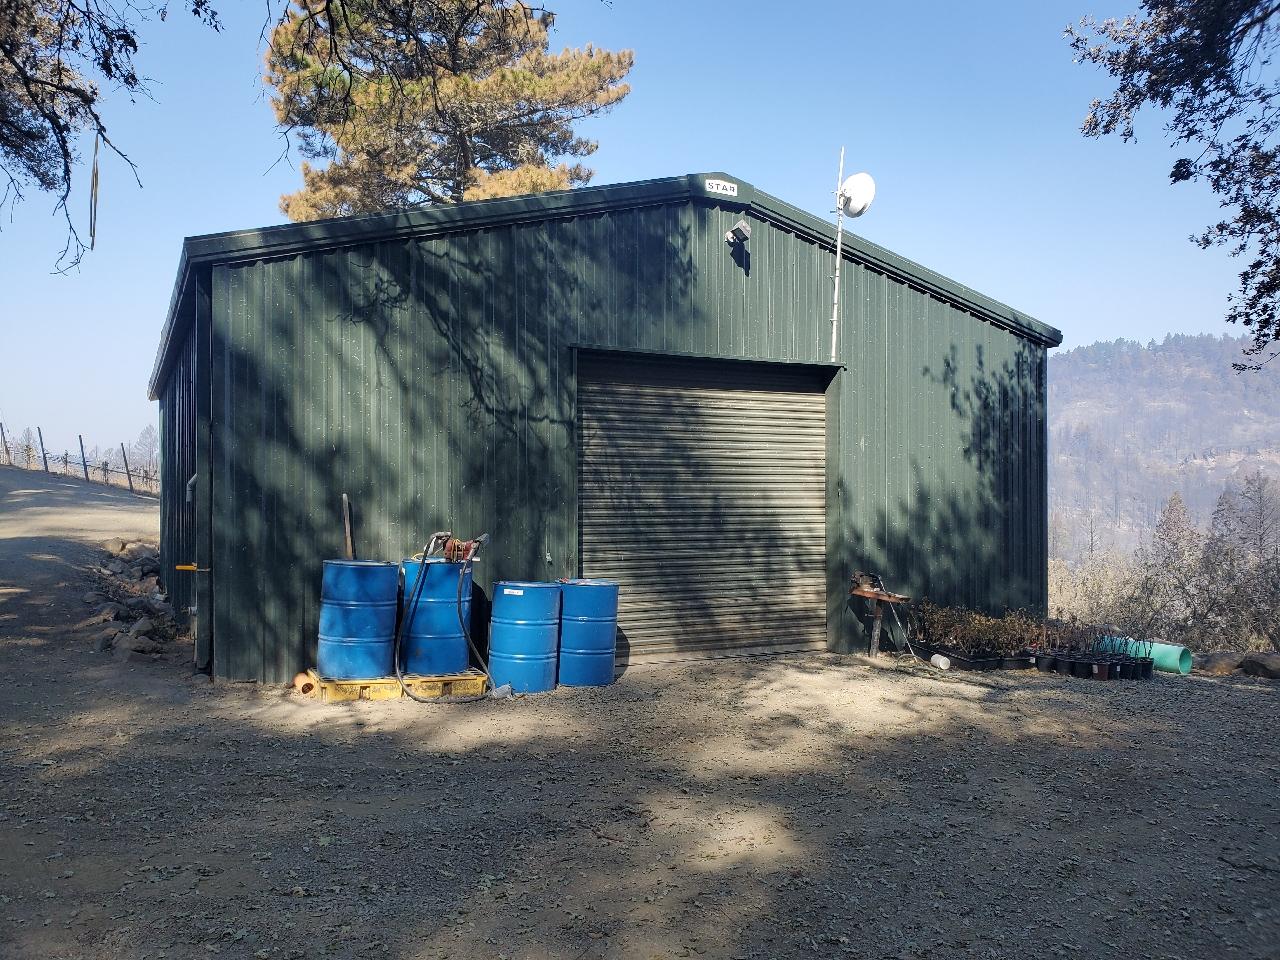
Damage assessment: no_damage